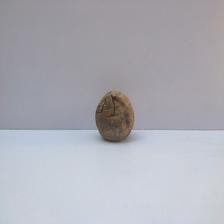
Size: Spoiled